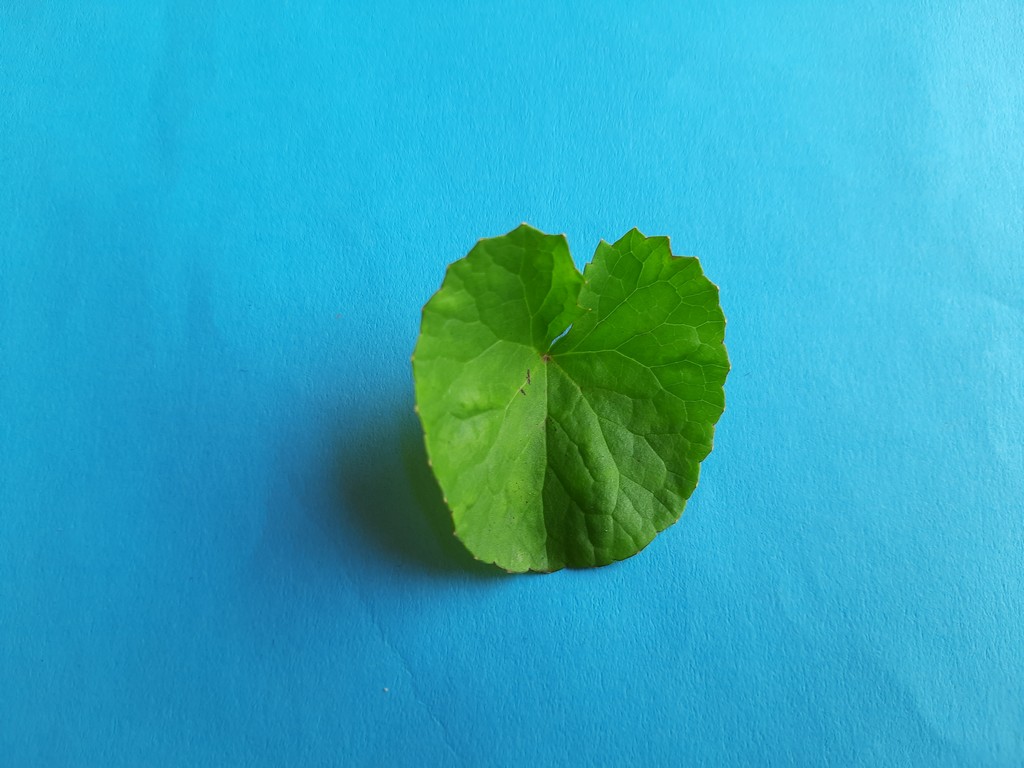
Label: Unhealthy